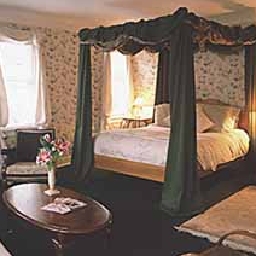
Room type: bedroom